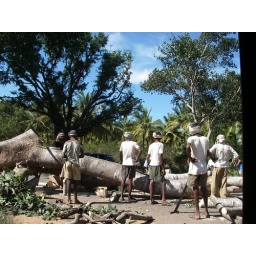
the tree fell in the middle of the road